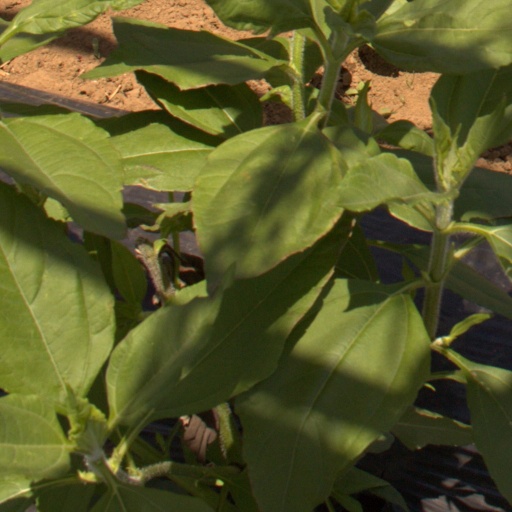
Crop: Jerusalem artichoke